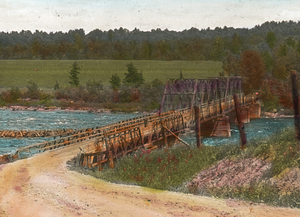
Le pont Alonzo-Wright vu du côté ouest de la rivière en 1920